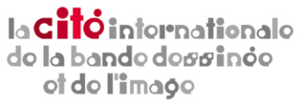
Chronologie de la bande dessinée :
Étienne Robial, né le 20 novembre 1945 à Rouen, est un éditeur de bande dessinée, graphiste et directeur artistique français.
La Cité internationale de la bande dessinée et de l’image, située à Angoulême est un établissement public de coopération culturelle à caractère industriel et commercial créé par le Département de la Charente, le ministère de la Culture français, la Ville d’Angoulême et la Région Nouvelle-Aquitaine, consacré à la bande dessinée et aux images. Il réunit un musée de la bande dessinée, des galeries d'exposition, une bibliothèque patrimoniale, une bibliothèque publique spécialisée, un centre de documentation, une résidence internationale d’artistes, une librairie de référence, un cinéma d’art et d'essai et de recherche, un centre de séminaires et de congrès et une brasserie panoramique. La Cité organise de nombreuses expositions, des rencontres hebdomadaires avec des auteurs, et fait de la médiation culturelle.